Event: Nepal Earthquake
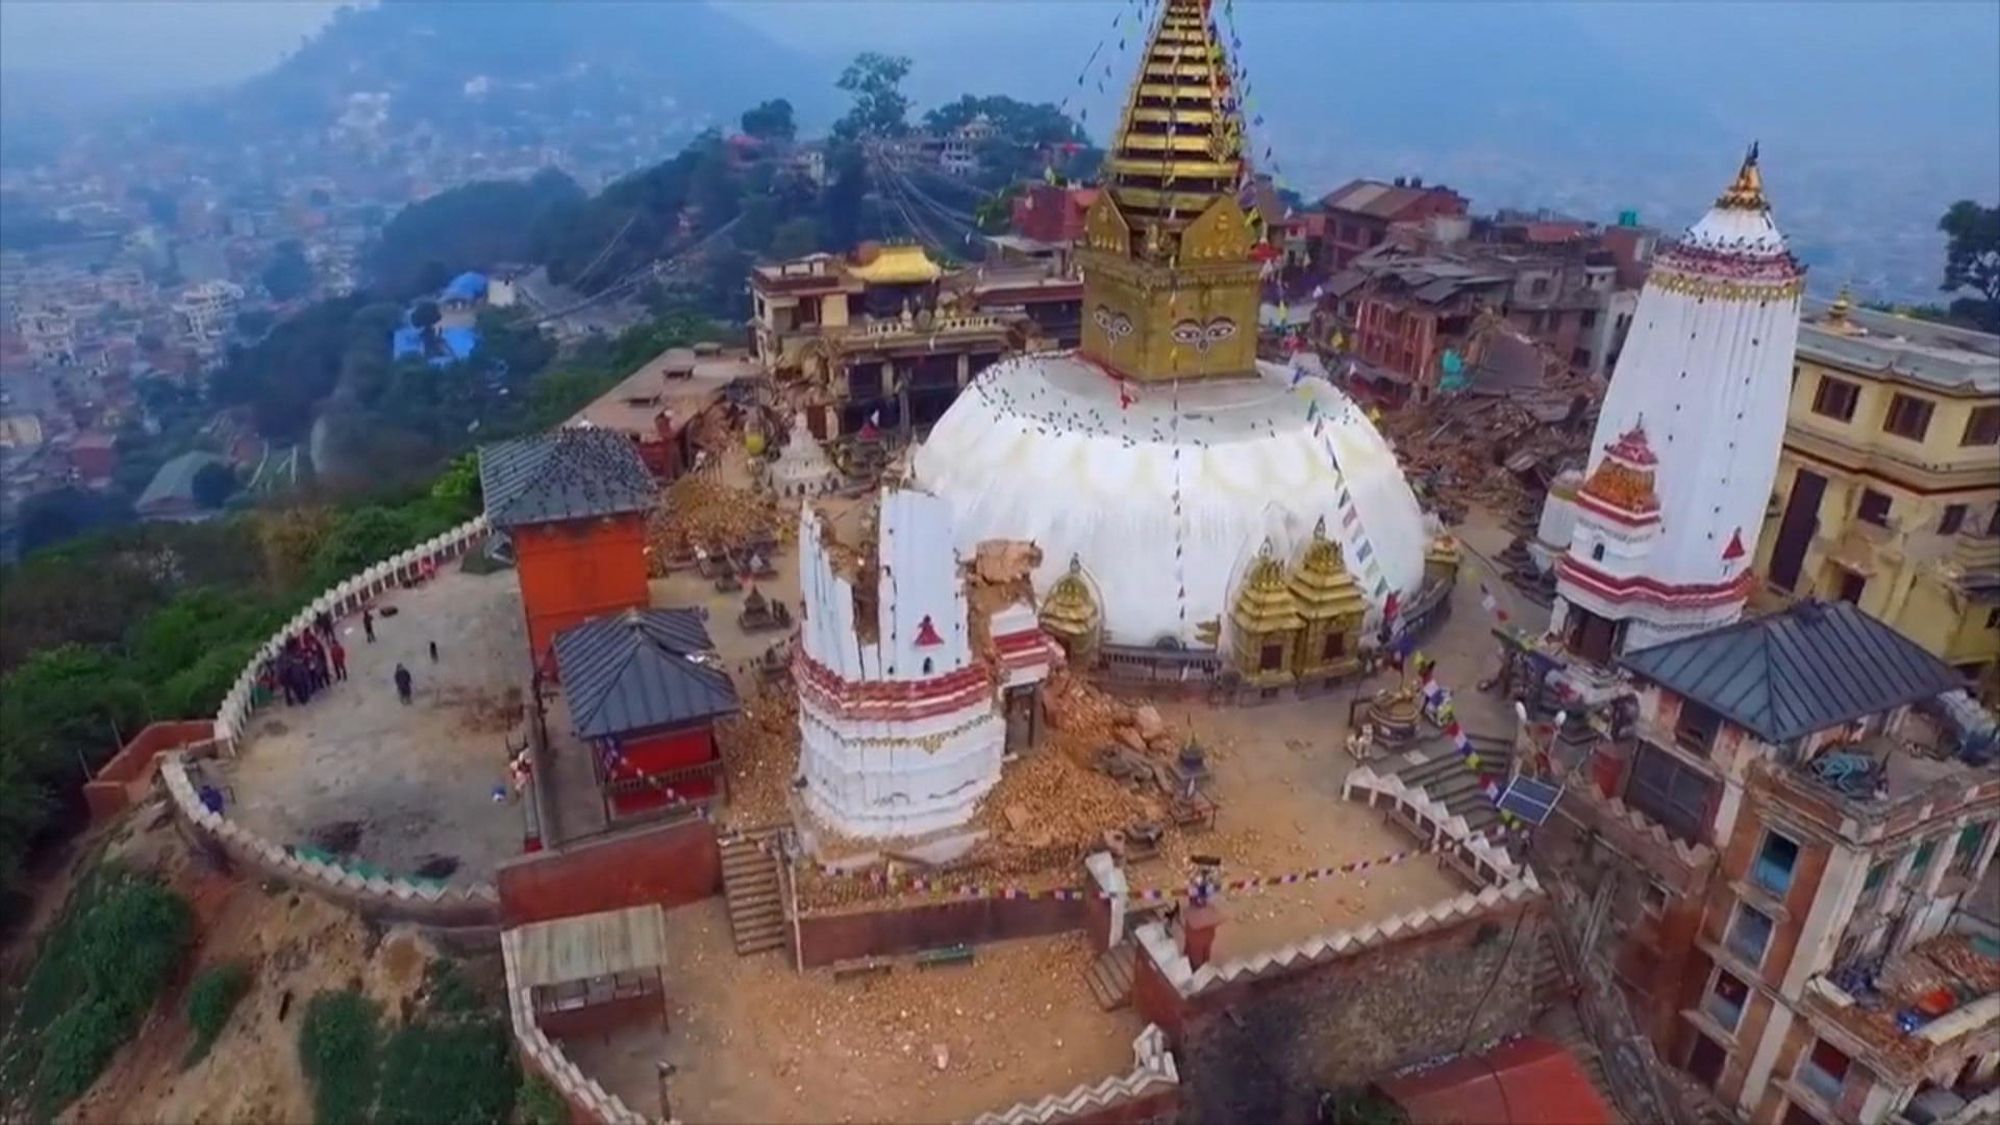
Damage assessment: damage